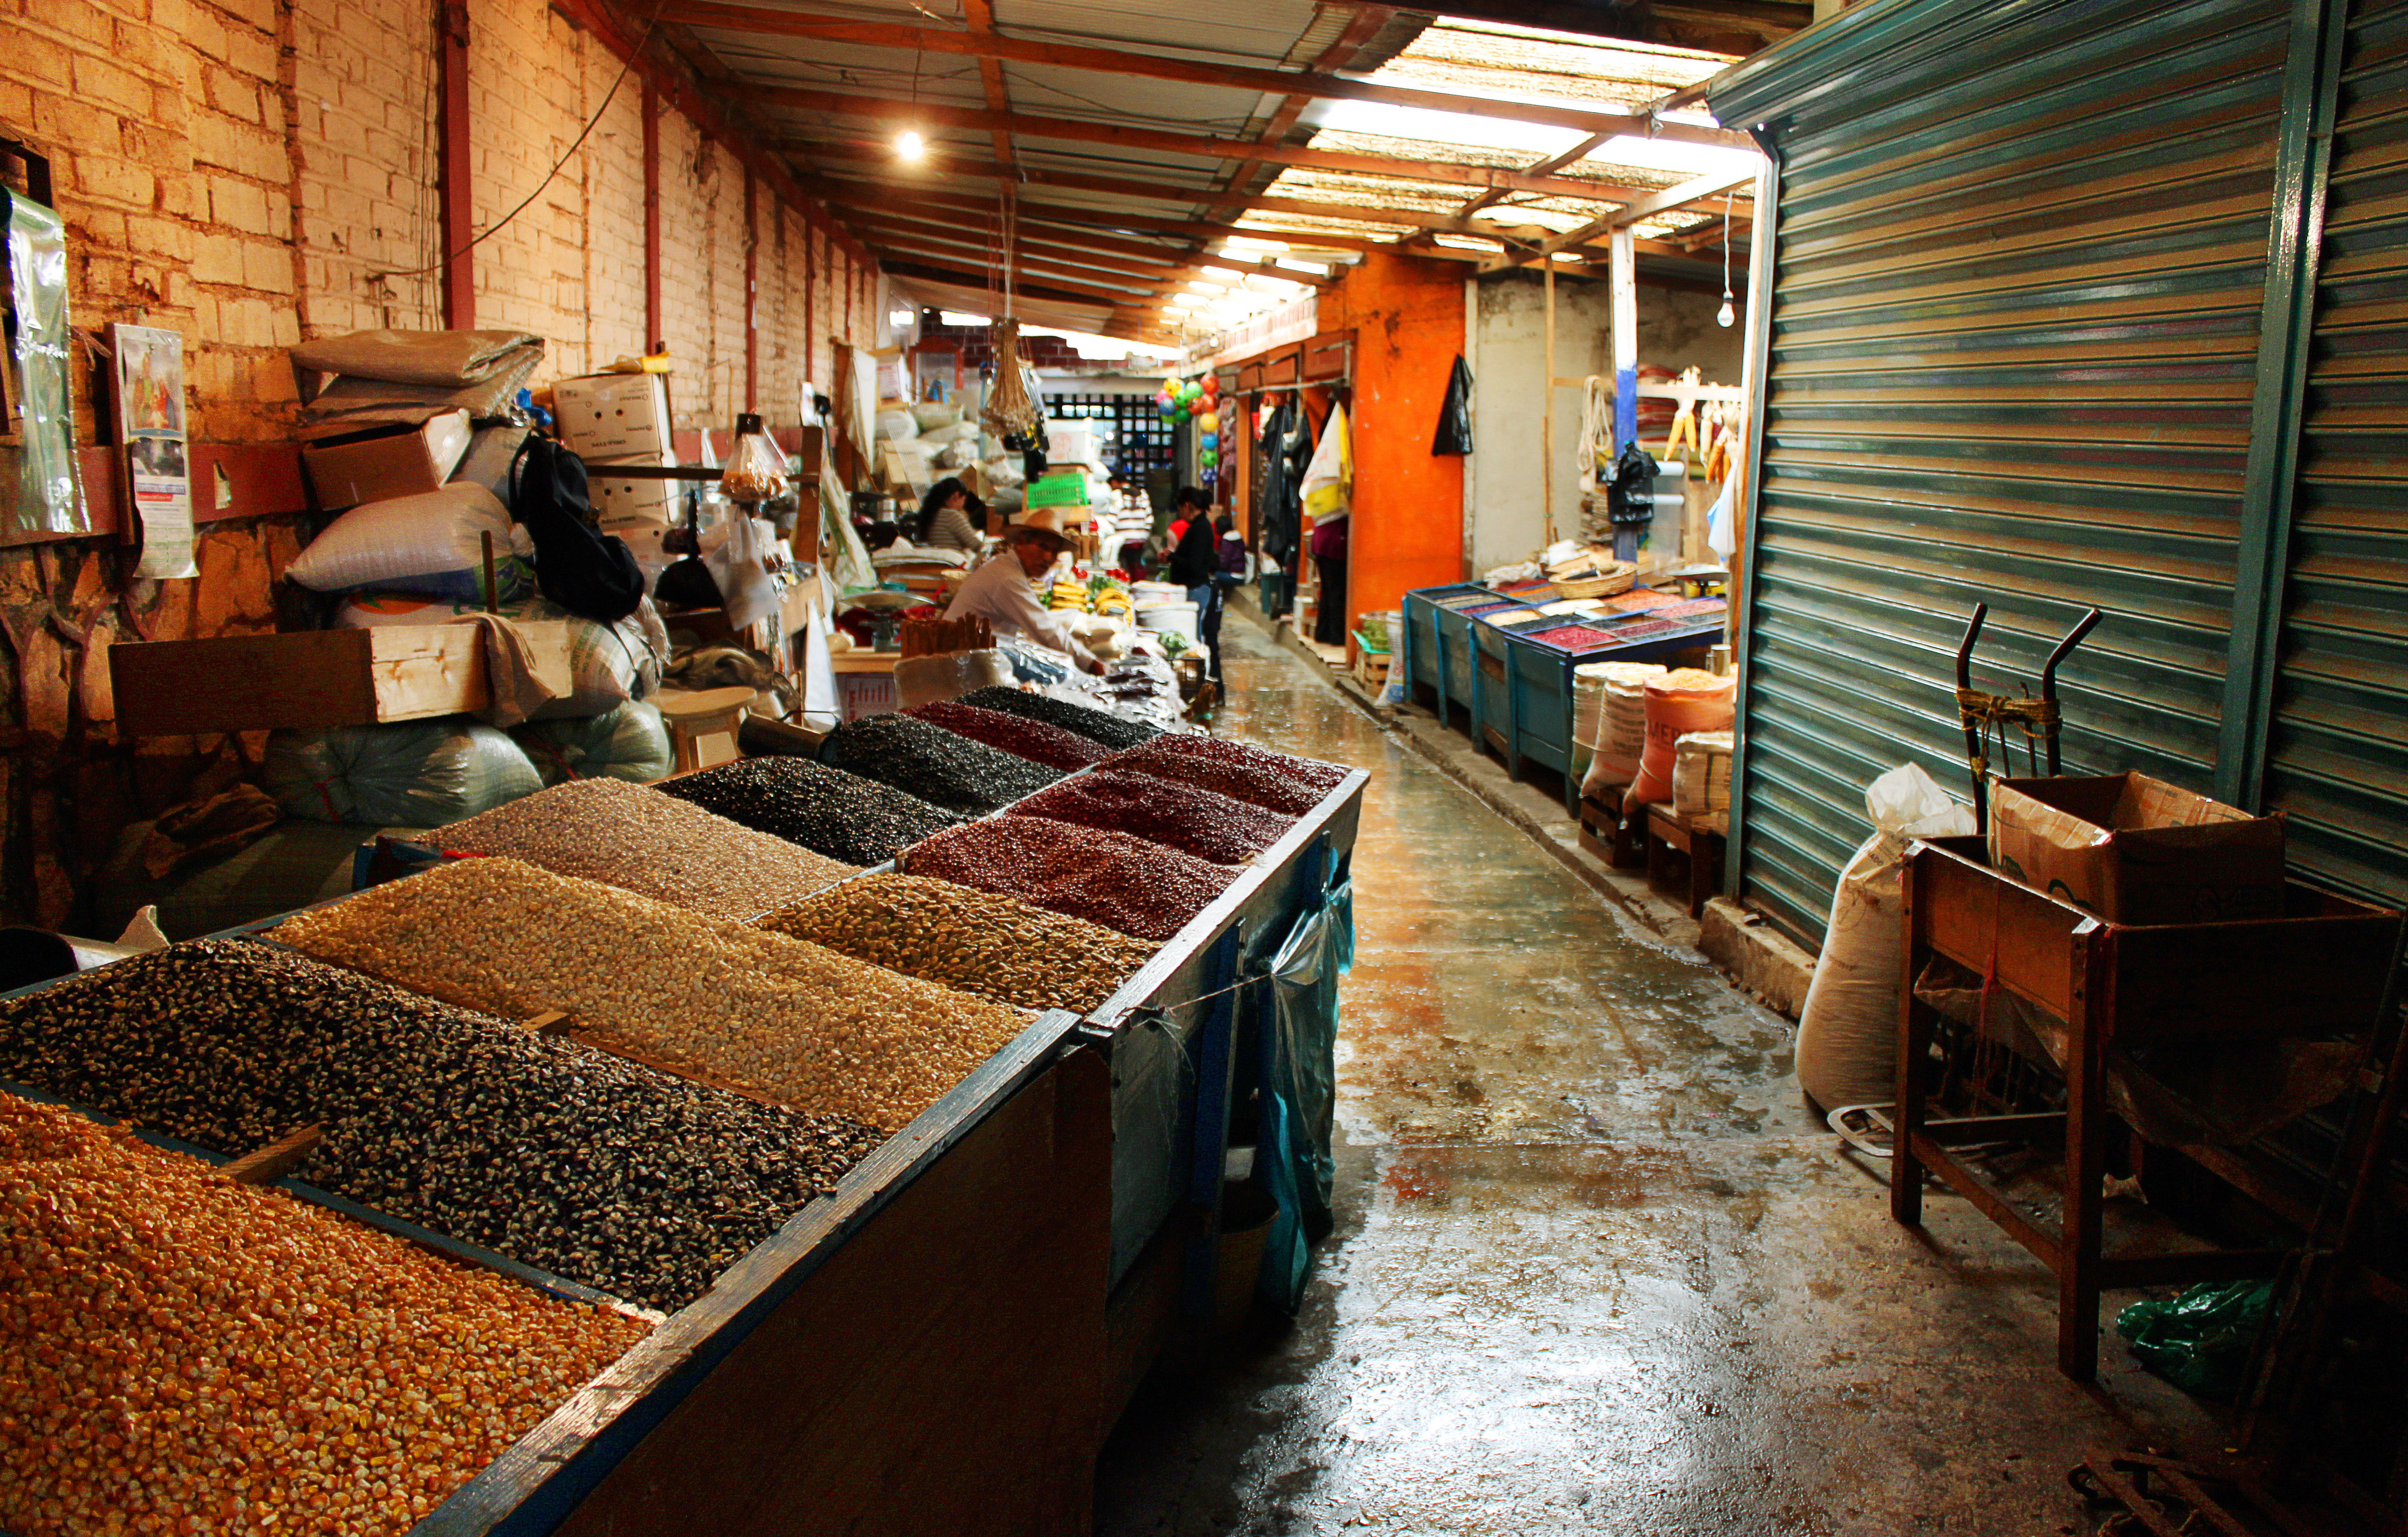
home, room, interior design, stall